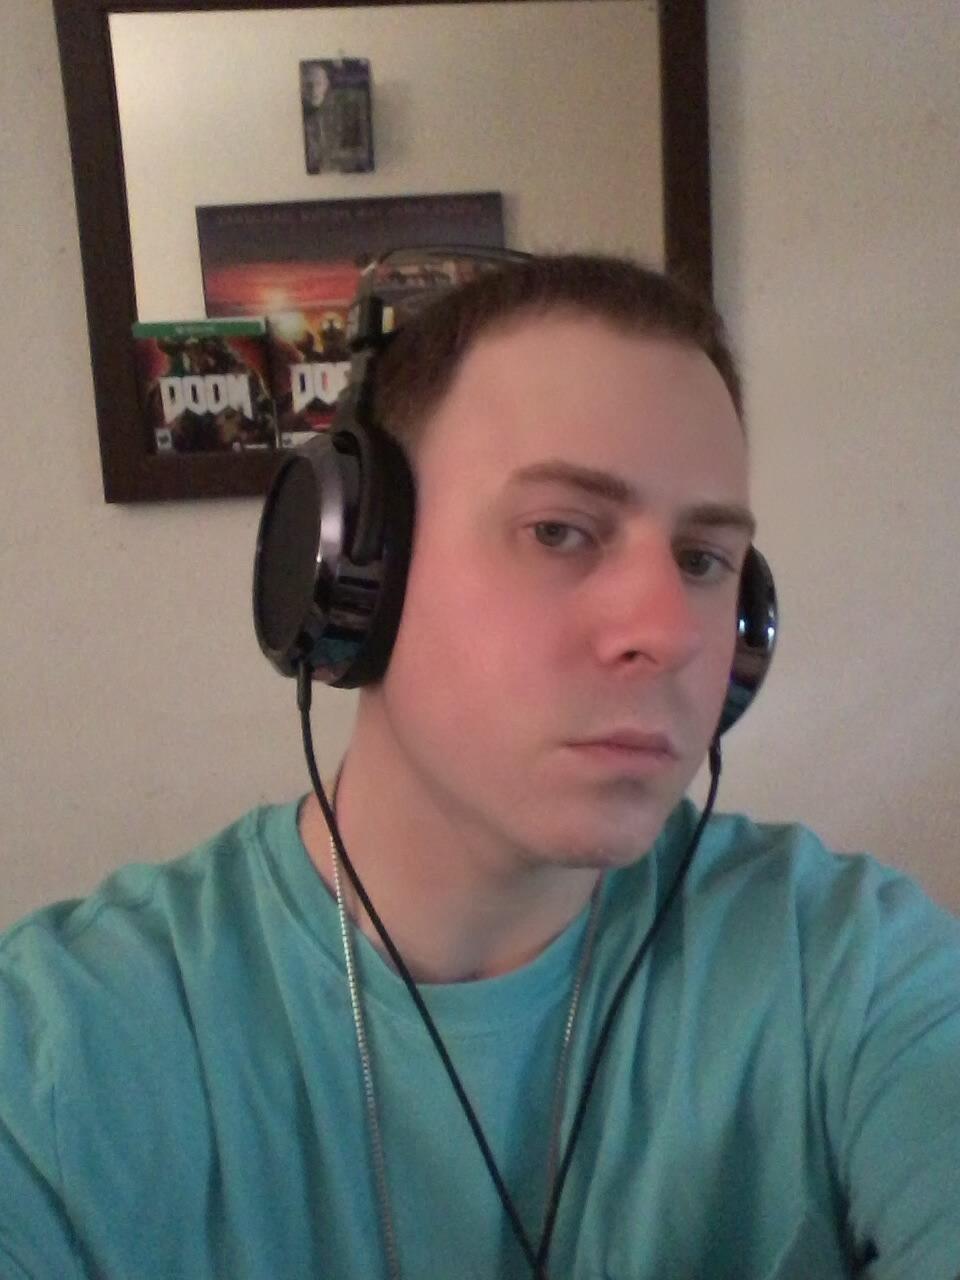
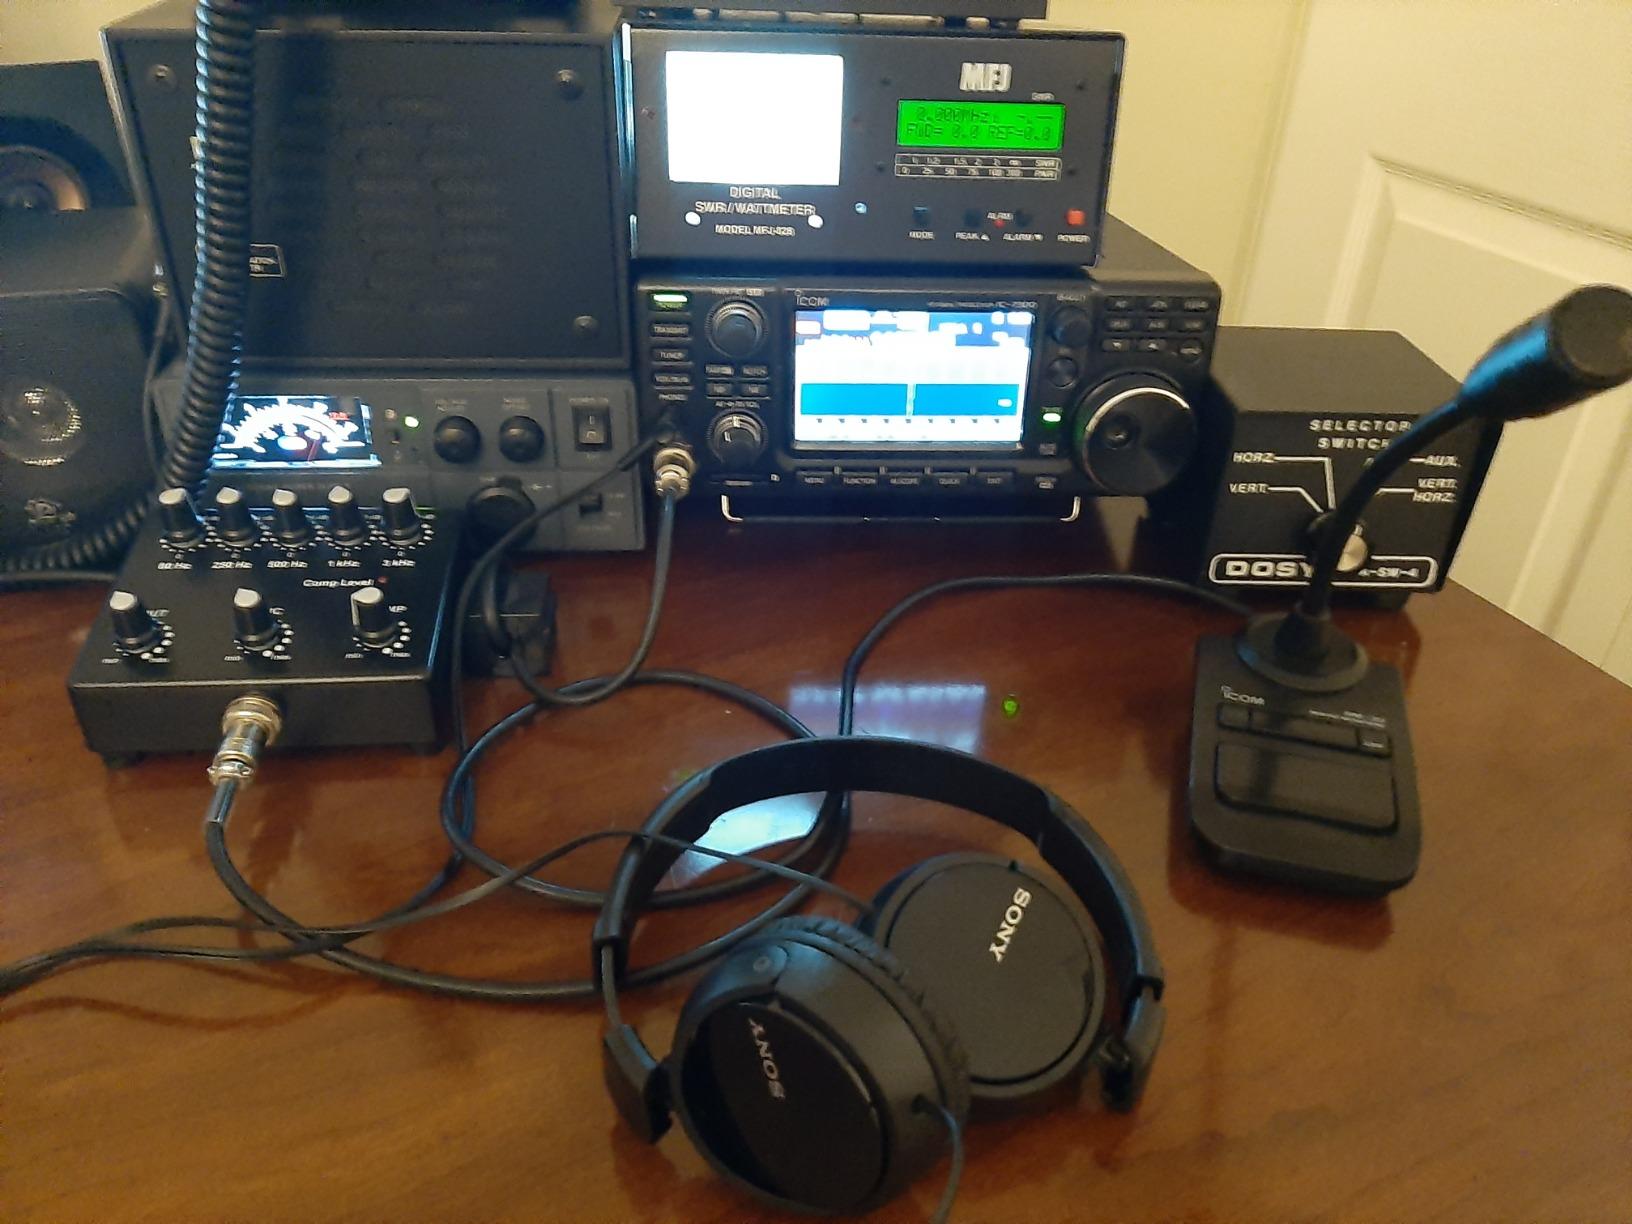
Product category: headphones
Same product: no